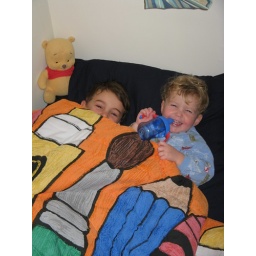
the boys in Xan&#39;s new big boy bed